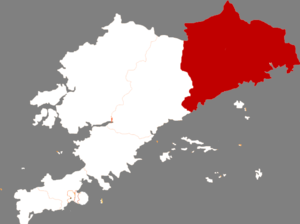
Zhuanghe est une ville de la province septentrionale du Liaoning en Chine. C'est une ville-district placée sous la juridiction de la ville sous-provinciale de Dalian.